Desert greening

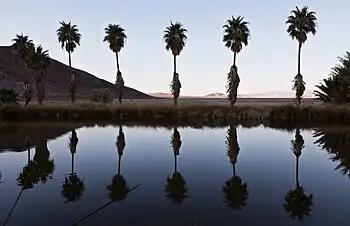
Lake Tuendae, an artificial pond at Zzyzx Desert Studies Center in the Mojave Desert

Desert greening is substantially a function of water availability. Water can be made available through saving, reusing, rainwater harvesting, desalination, or direct use of seawater for salt-loving plants. Reuse of treated water and the closing of cycles is the most efficient because closed cycles stand for unlimited and sustainable supply – rainwater management is a decentralized solution and applicable for inland areas – desalination is very secure as long as the primary energy for the operation of the desalination plant is available. In the Sahara Forest Project desalination is carried out by solar stills for the generation of the freshwater. Another technique that is used is cloud seeding which helps in producing precipitation in areas with dryer climates. With the new techniques and latest technology used to produce rainfall in areas that had dryer climates, there are often floods due to the urban infrastructure in those areas being insufficient for precipitation that exceeds conventional levels. Dehumidification is a technique that uses "atmospheric water generation" or air to water, used by the military for potable water generation. However, this technology uses 200 times more energy than desalination, making it unsuitable for large scale desert greening.